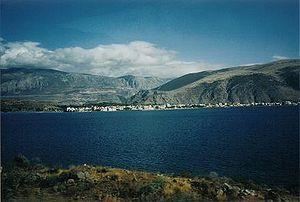
Le golfe de Corinthe est un profond bras de mer, de la mer Ionienne, qui sépare le Péloponnèse de la Grèce continentale occidentale. Il se termine à l'est par l'isthme de Corinthe et à l'ouest par le détroit de Rion, parfois appelé Petites Dardanelles, qui le sépare du golfe de Patras et est traversé par le pont Rion-Antirion.